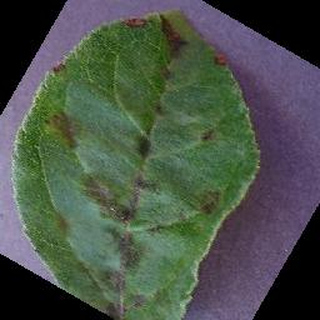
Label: apple_apple_scab